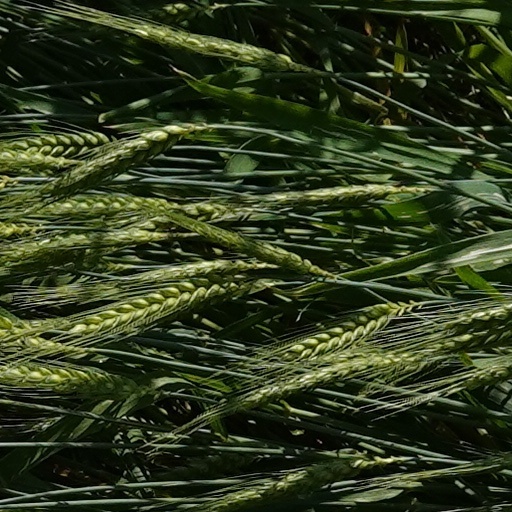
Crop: wheat